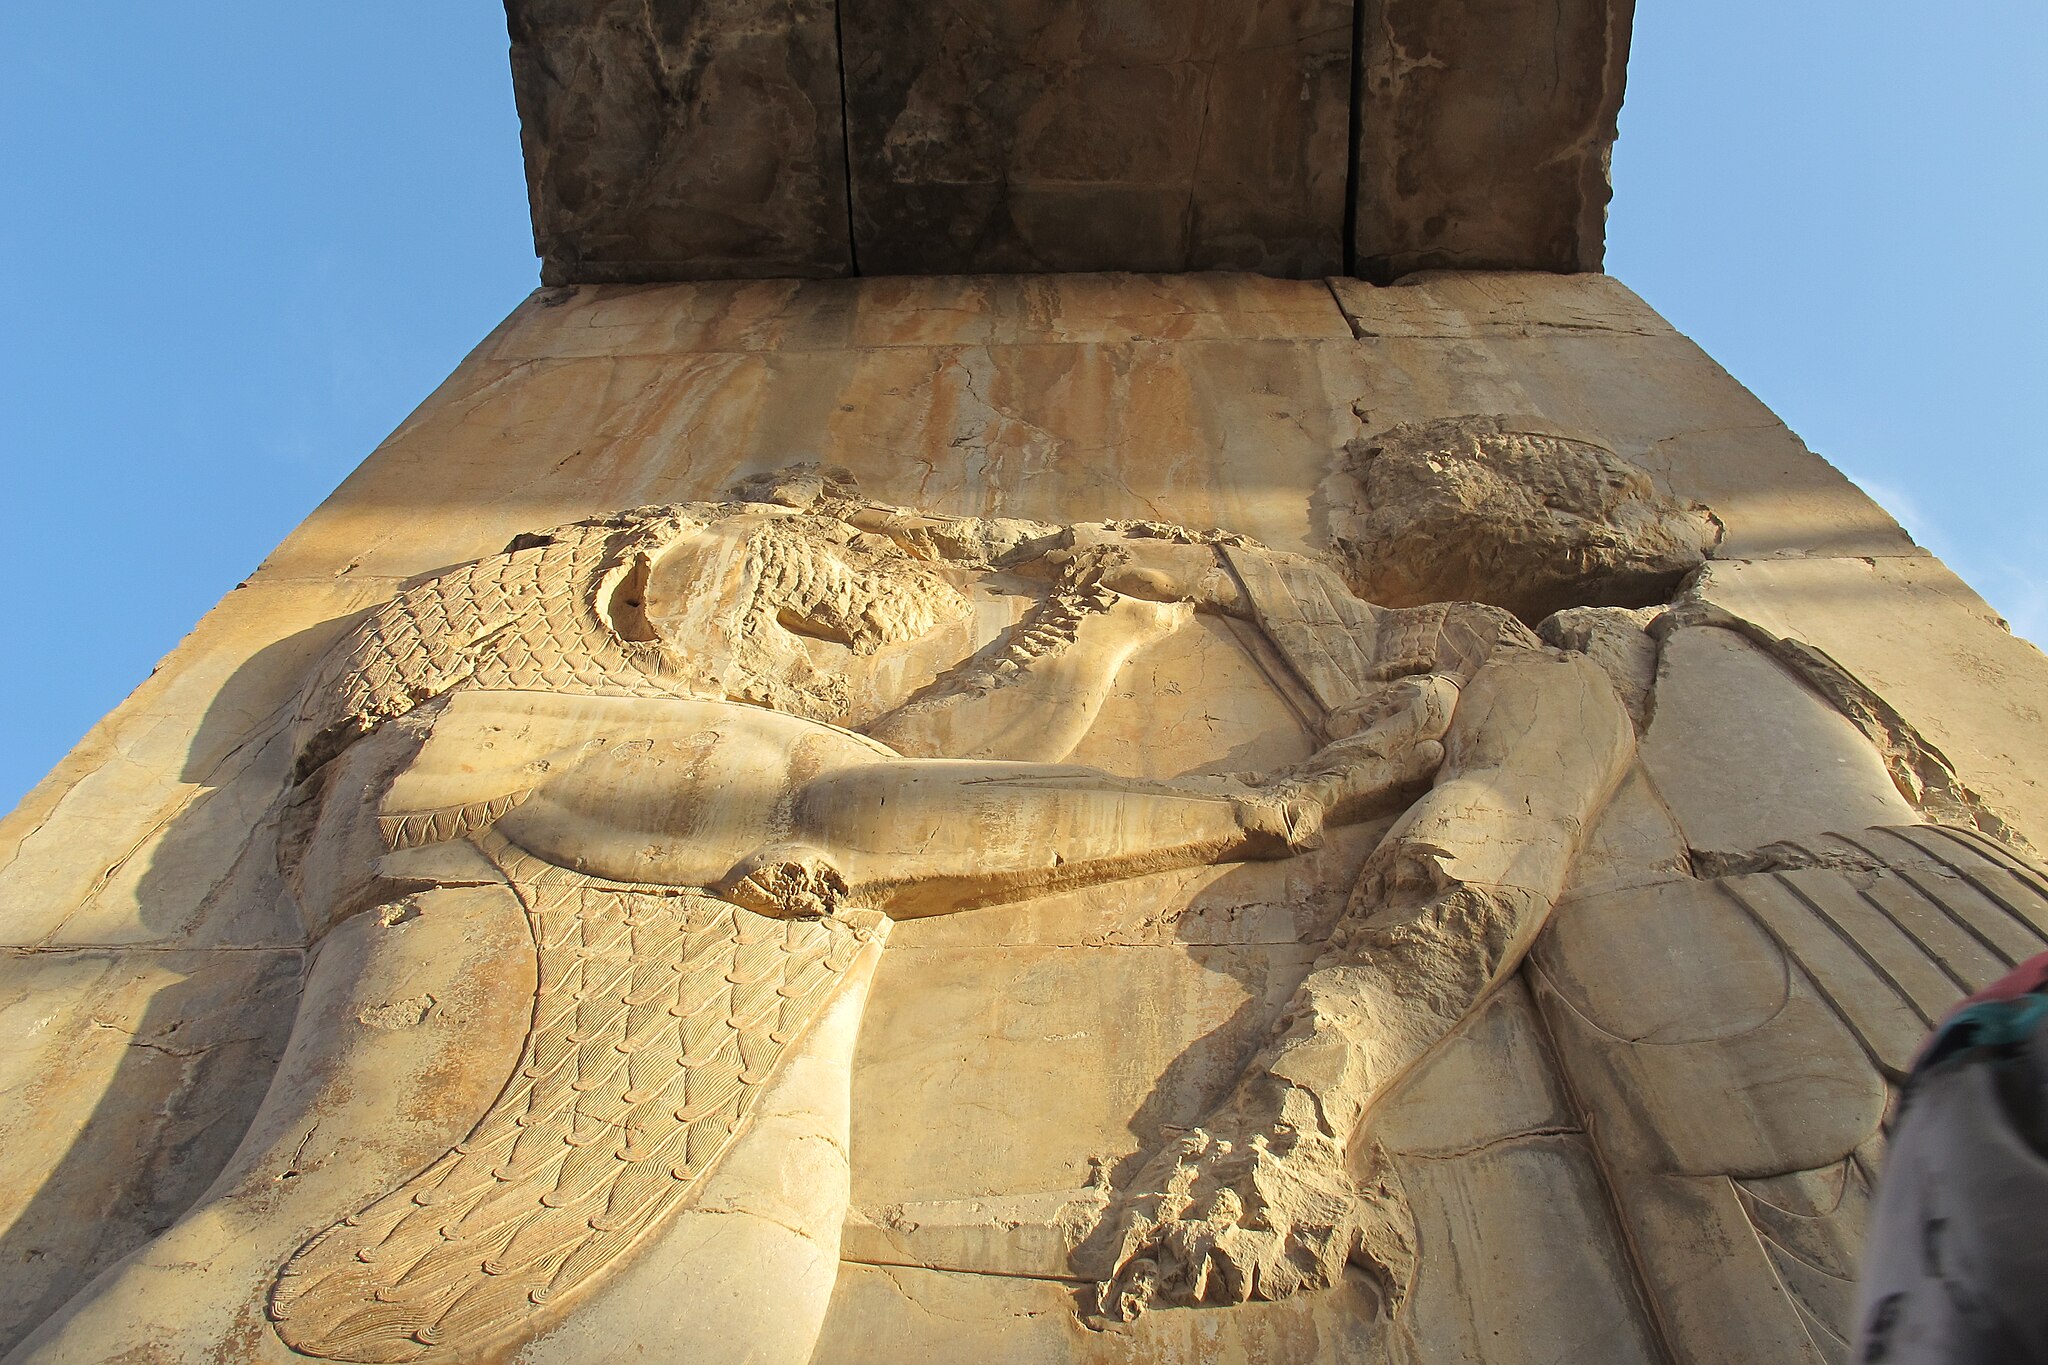
Title: تخت جمشید با عظمت 14
Date: 2016-07-16 23:46:04
Categories: Images from Wiki Loves Monuments 2018, Self-published work, Cultural heritage monuments in Iran with known IDs, Uploaded via Campaign:wlm-ir, Images from Wiki Loves Monuments in Marvdasht, 2016 in Persepolis, Images from Wiki Loves Monuments 2018 in Iran, Reliefs of king killing a lion, Hall of hundred columns